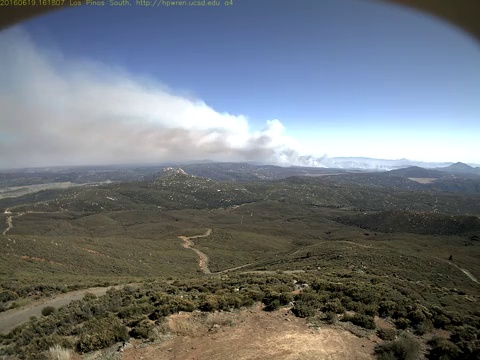
Fire: no
Smoke: yes